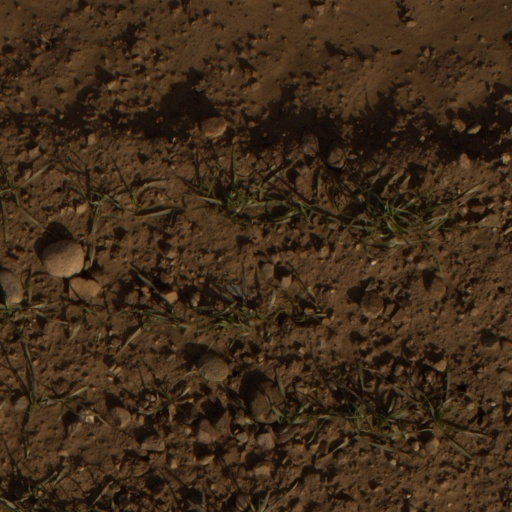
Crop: wheat